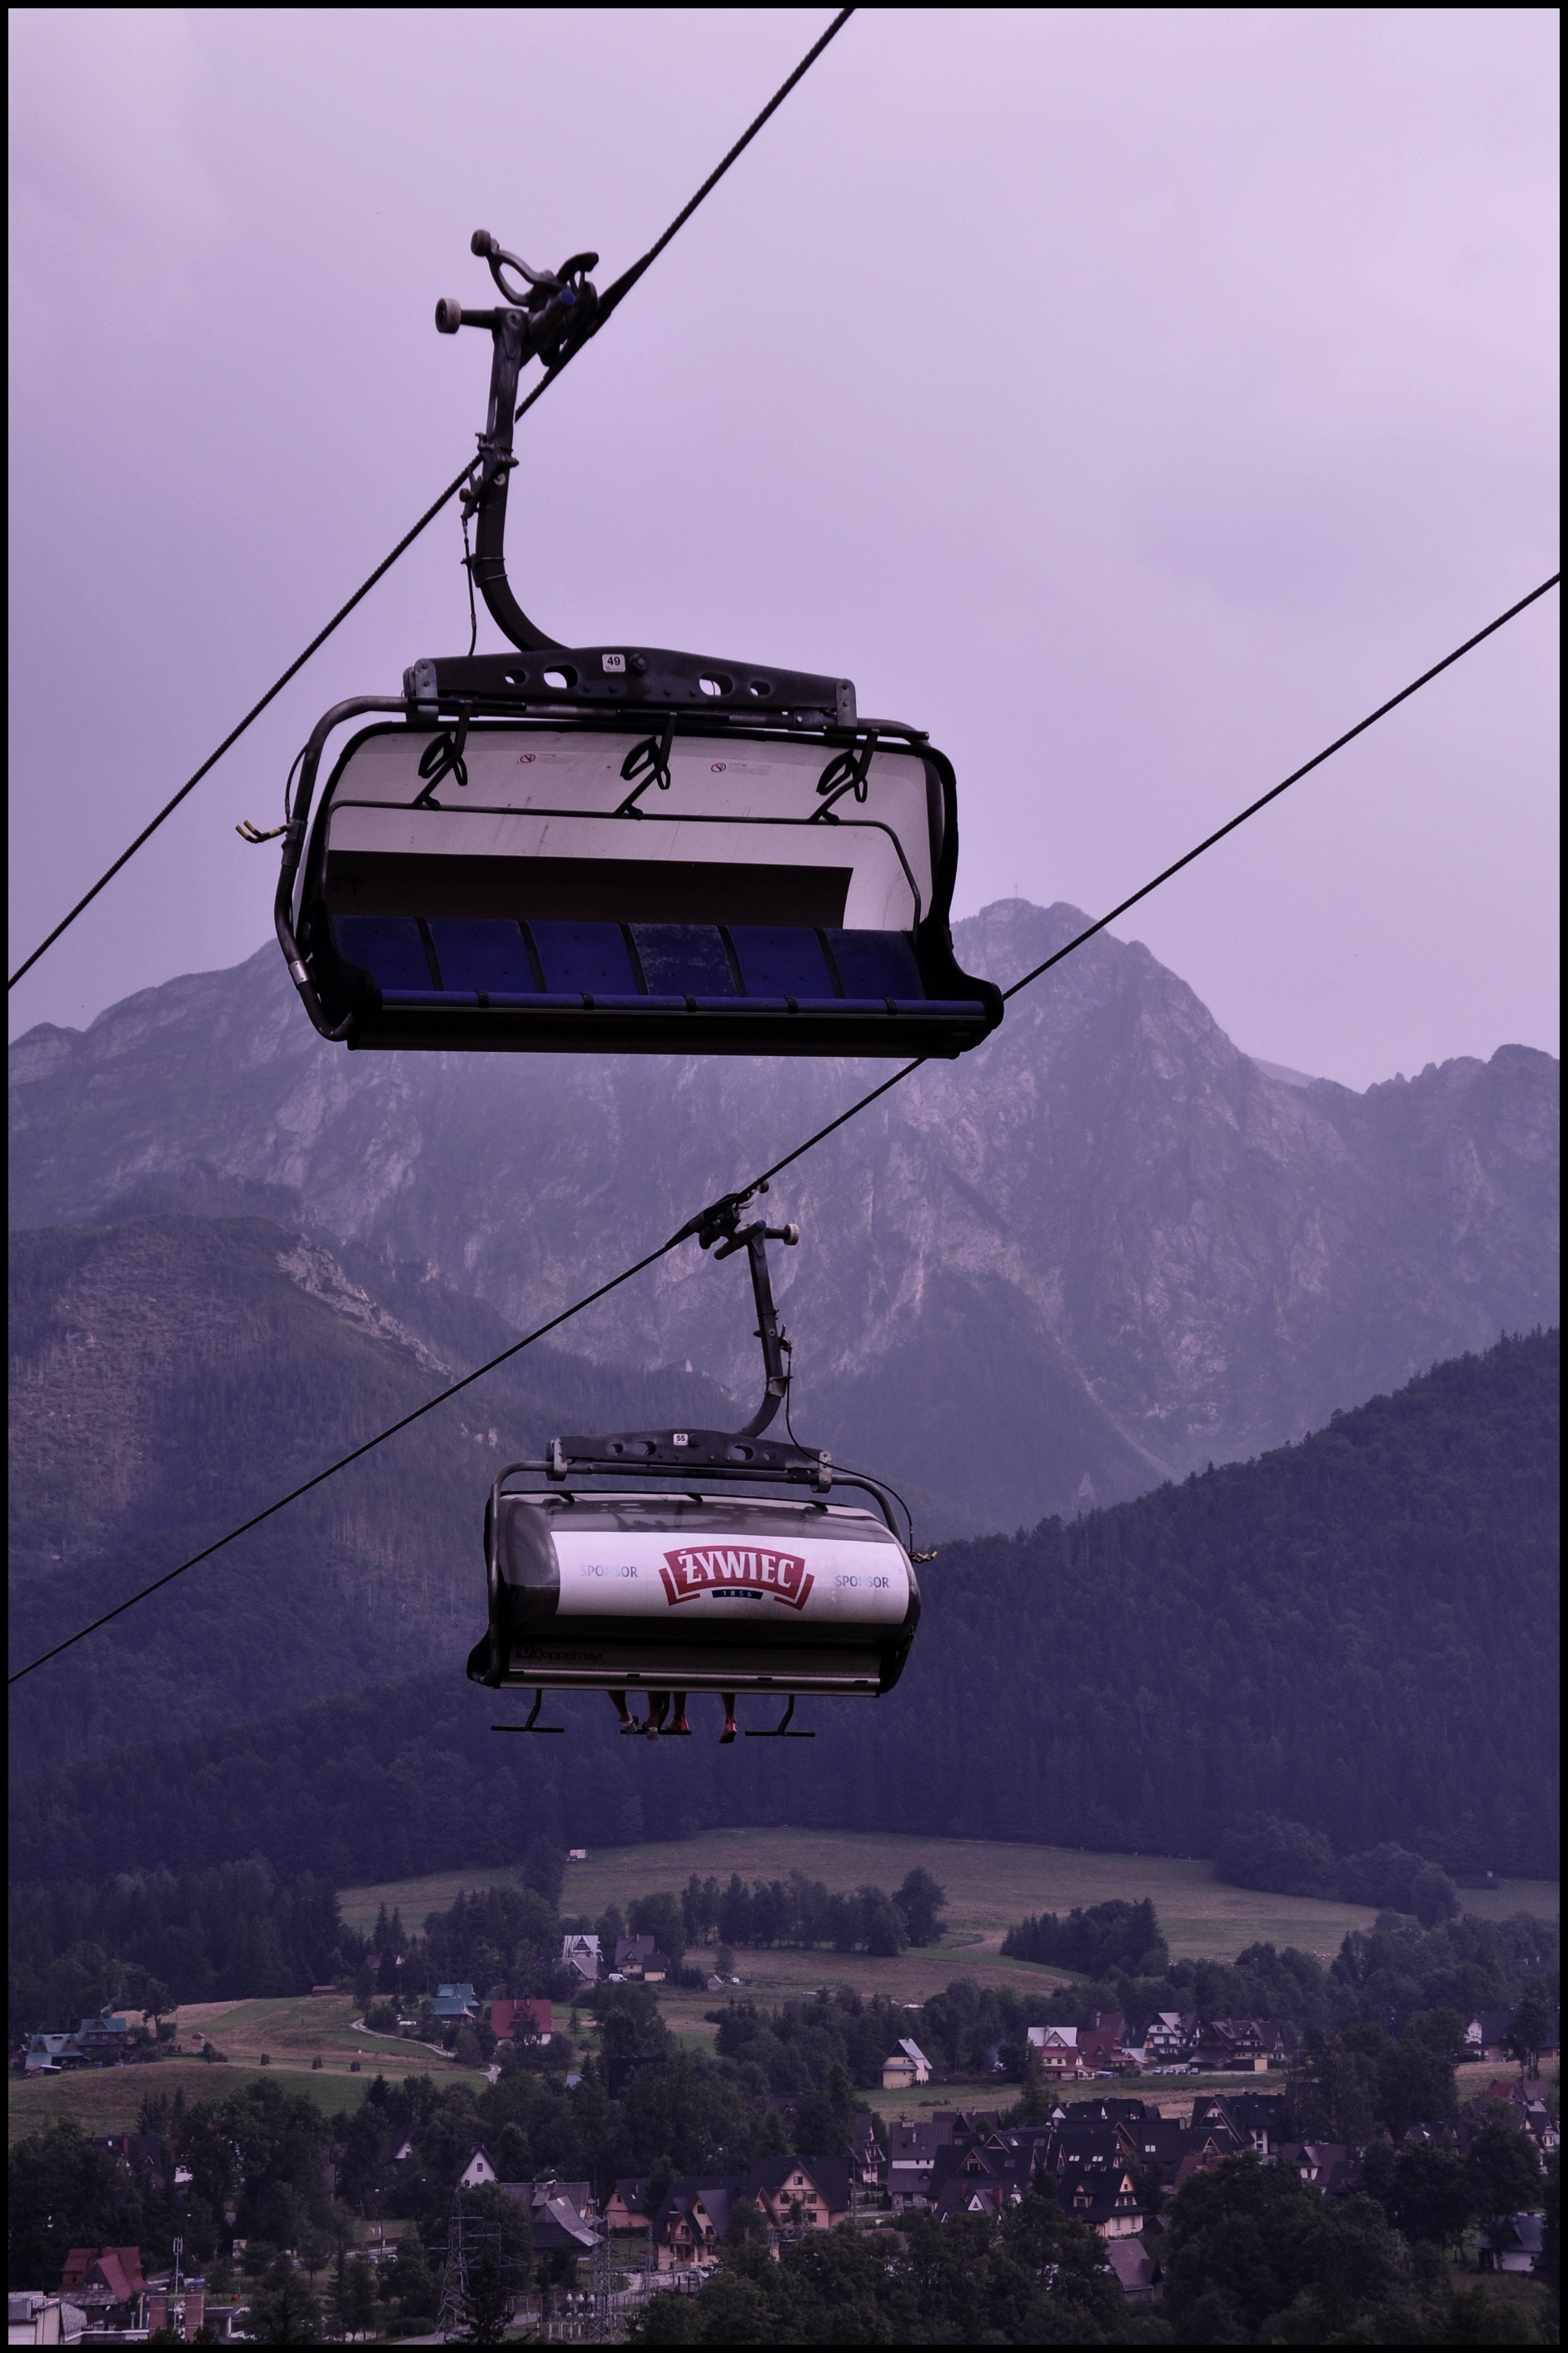
aircraft, vehicle, cable car, lighting, light fixture, atmosphere of earth